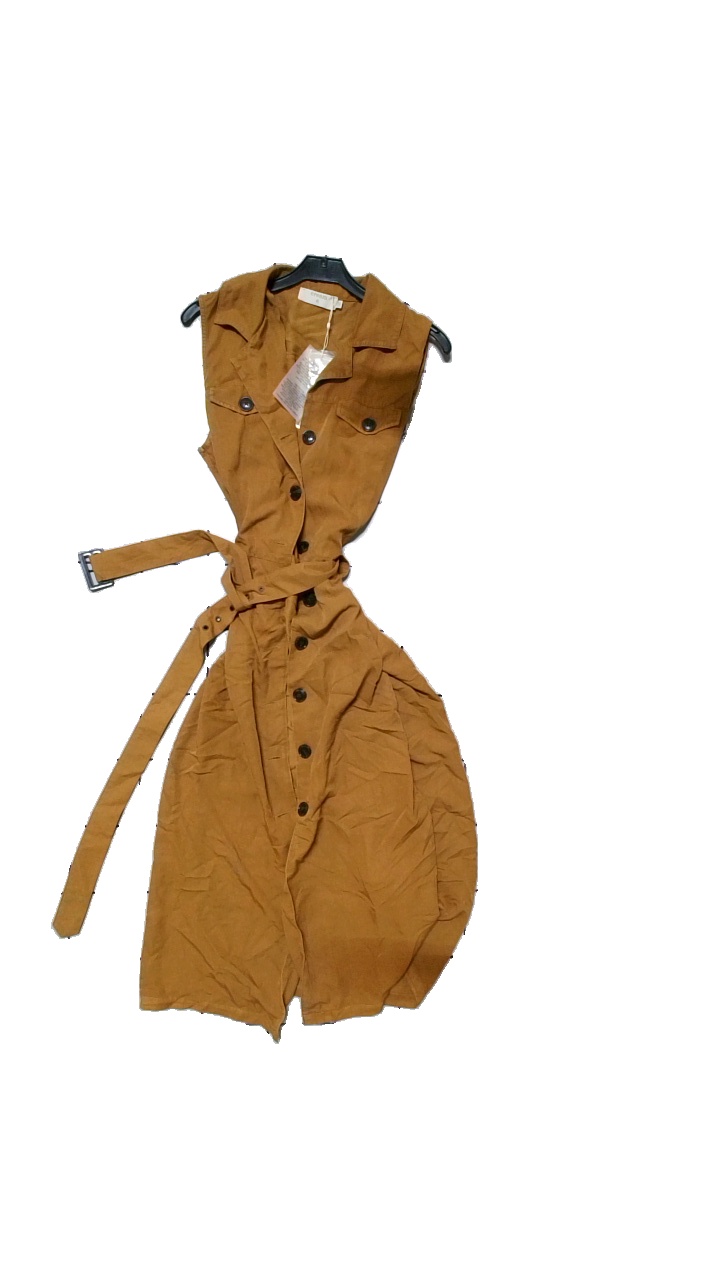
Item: Dress (Ladies)
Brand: Cream
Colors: Brown
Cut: Regular
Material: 68%Viscos,32%Polyester,
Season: Summer
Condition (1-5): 5
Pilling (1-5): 5
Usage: Reuse
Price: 100-150